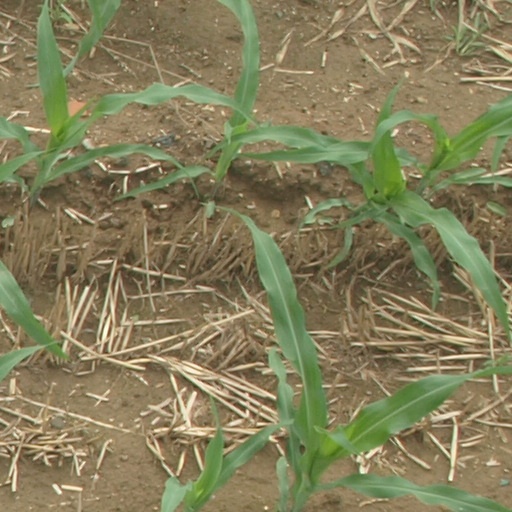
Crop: maize; corn